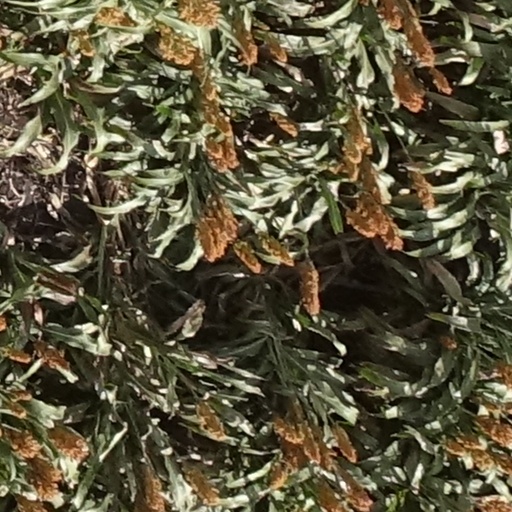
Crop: sorghum